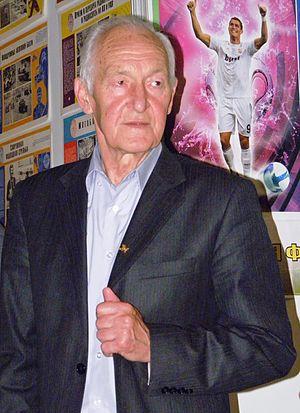
Iouri Mikhaïlovitch Poïarkov est un joueur de volley-ball soviétique puis ukrainien, né le 10 février 1937 à Kharkiv et mort le 10 février 2017, le jour de ses 80 ans.